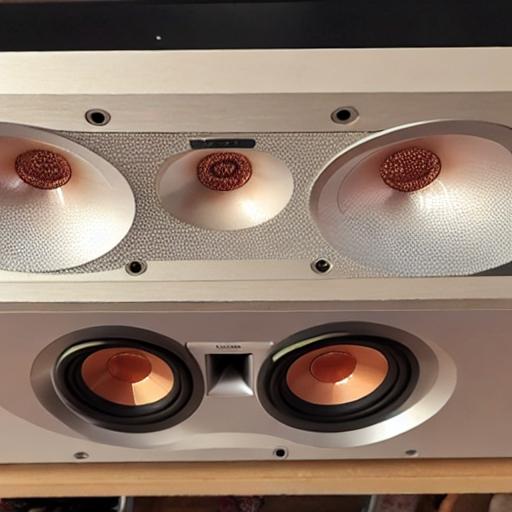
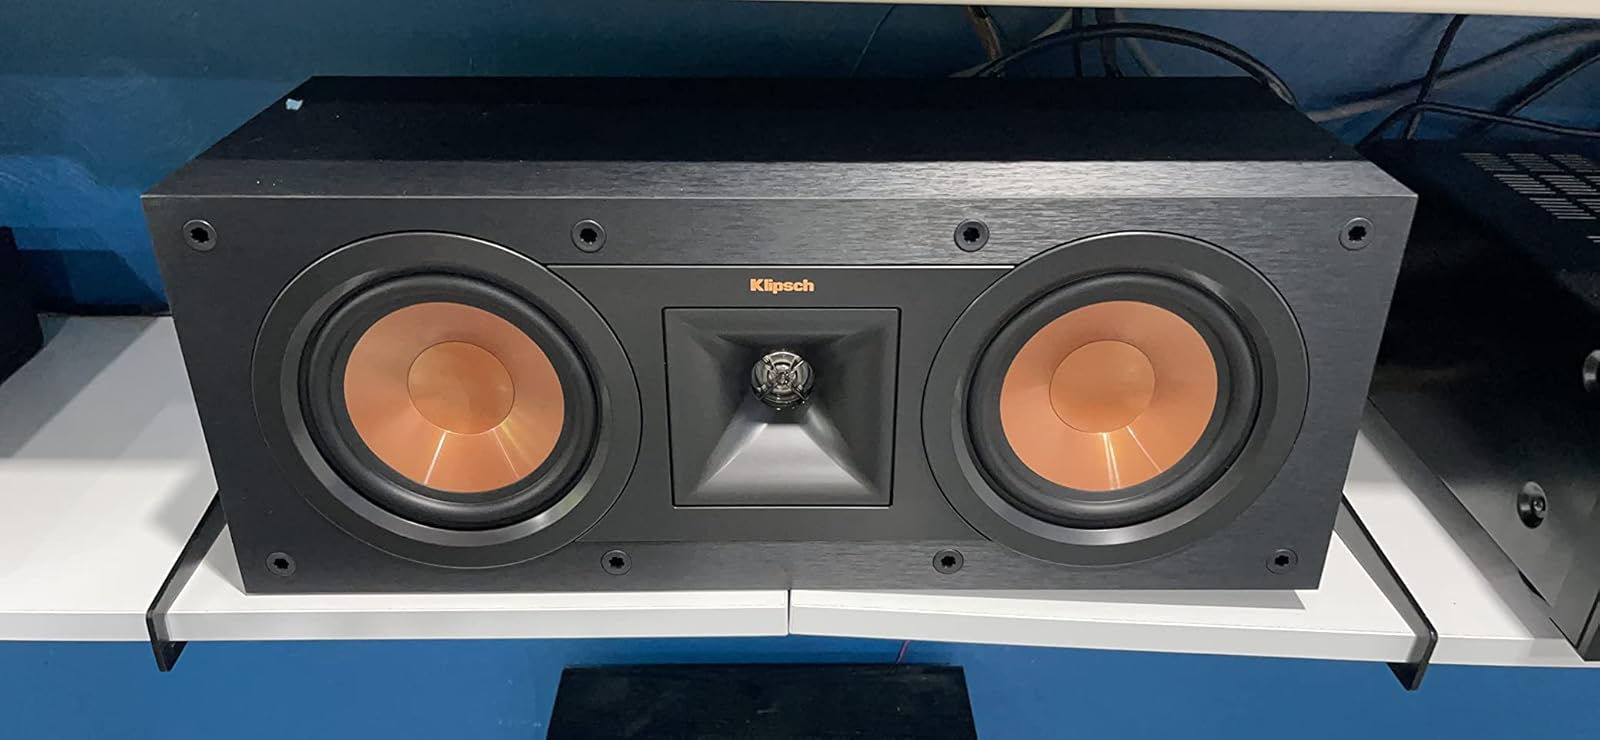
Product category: speaker
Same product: no